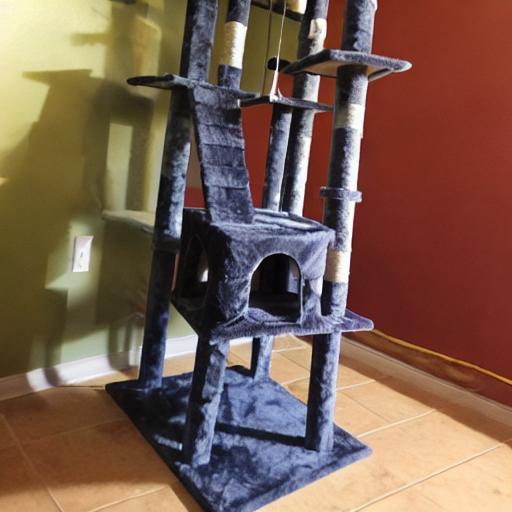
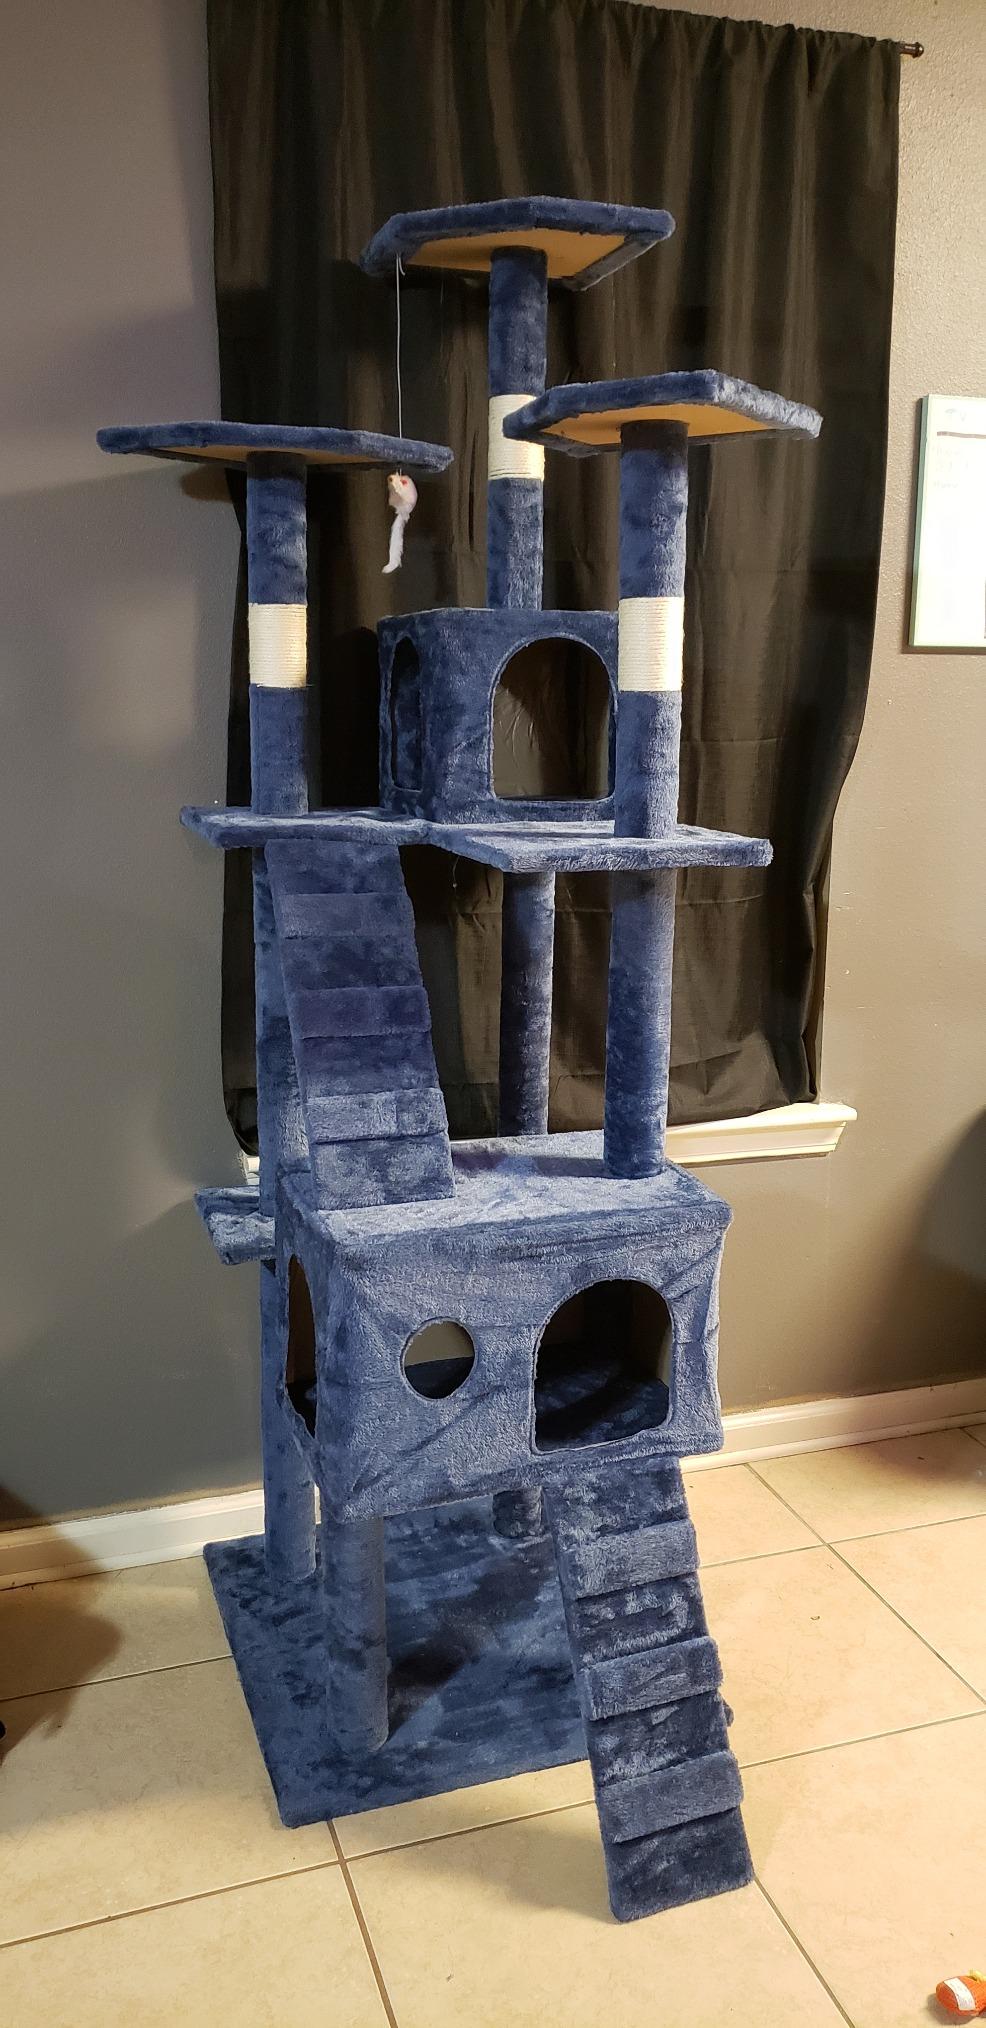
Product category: items_cat tree
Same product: no